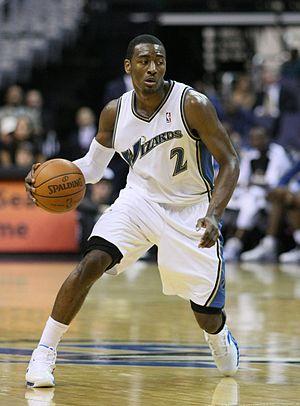
La draft 2010 de la NBA est la 64ᵉ draft annuelle de la NBA. Elle s'est déroulée au Madison Square Garden situé à New York le 24 juin 2010. La draft de la NBA est un événement annuel où les joueurs des universités ayant au moins 19 ans le jour de la draft et ayant quitté le lycée depuis au minimum 1 an sont choisis pour jouer dans une équipe professionnelle de la National Basketball Association. Les joueurs étrangers de plus de 19 ans sont eux aussi éligibles.